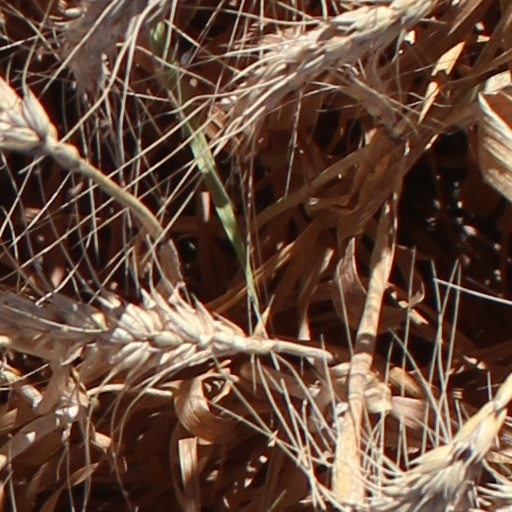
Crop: wheat